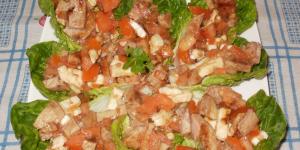
atun con vinagreta de cogollo y verduras con queso